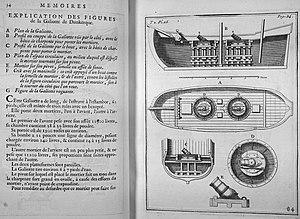
Mémoires d'artillerie, recueillis par M. Surirey de Saint Remy, tome II, exemplaire de la B.M. de Reims, troisième édition.
Le grand port maritime de Dunkerque, issu de la transformation du port autonome de Dunkerque situé à 90 minutes de navigation du pas de Calais est un établissement public qui exerce conjointement des missions de service public administratif et des missions de service public industriel et commercial, qui est géré comme un établissement public à caractère industriel et commercial et dont la tutelle de l'État est exercée par la Direction générale des infrastructures, des transports et de la mer du ministère de l'écologie, du développement durable et de l'énergie.